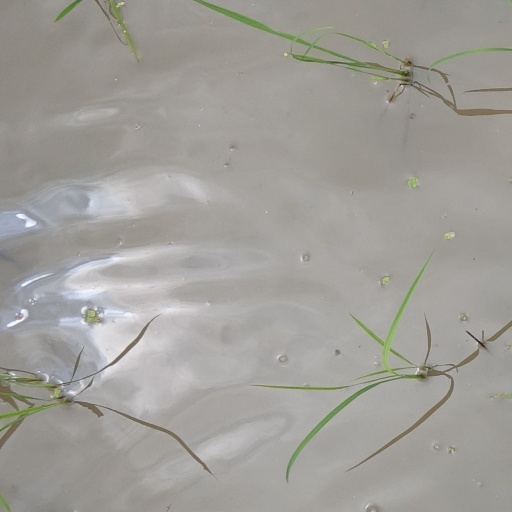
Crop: rice